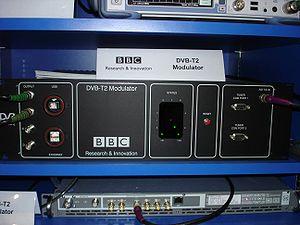
DVB-T2, est la norme succédant au standard DVB-T. Elle est conçue pour diffuser des signaux terrestres de radiodiffusion numérique, de télévision numérique ou des données. DVB-T2 se distingue de son prédécesseur par une plus grande efficacité spectrale ; elle est standardisée par l'ETSI.